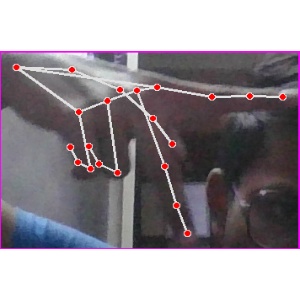
अक्षर: प